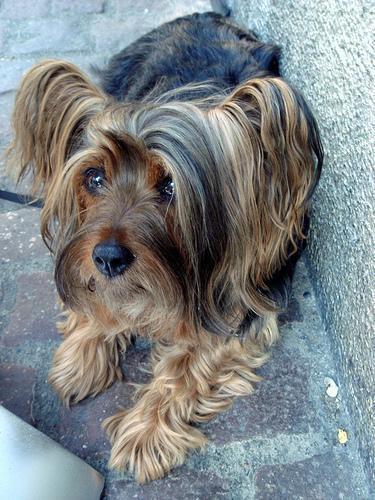
silky_terrier